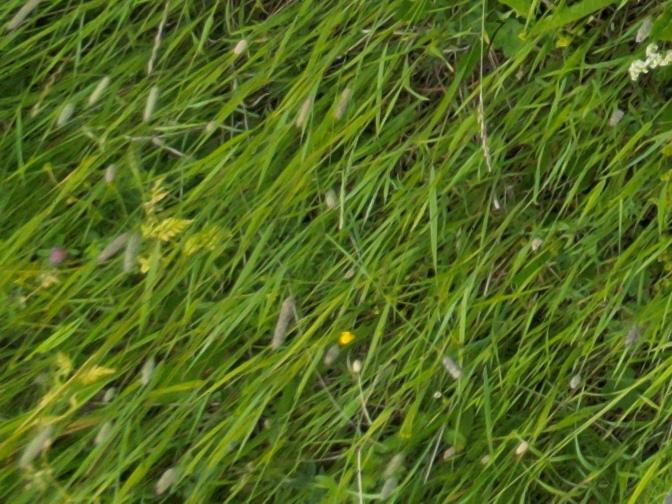
Flowers visible: yarrow flowers